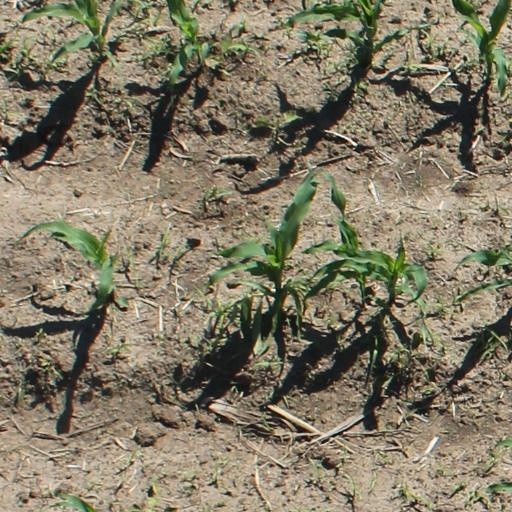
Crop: maize; corn